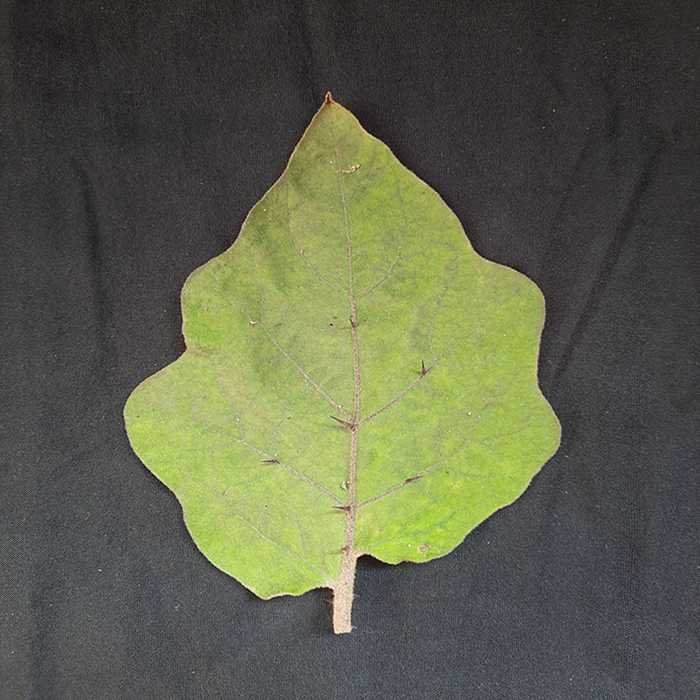
Plant: Eggplant
Label: Eggplant fresh leaf